Biscayne Bay Street Circuit

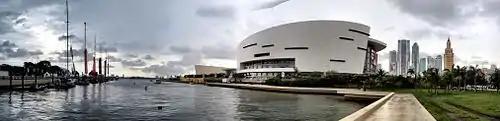
Biscayne Bay next to the AmericanAirlines Arena

Franck Montagny, Andretti: "We can expect a very good event there because, looking at the track, there will be quite a few long straights and slow corners so this will help for overtaking for sure. Turns 1, 2 and 3 will be the tricky part of the circuit where we shall have to look after the car and be careful of contact, for example. It looks as though we shall be able to attack at turns 4, 5, 6, 7, 8 and in to 1 - these are the corners to make some moves on."